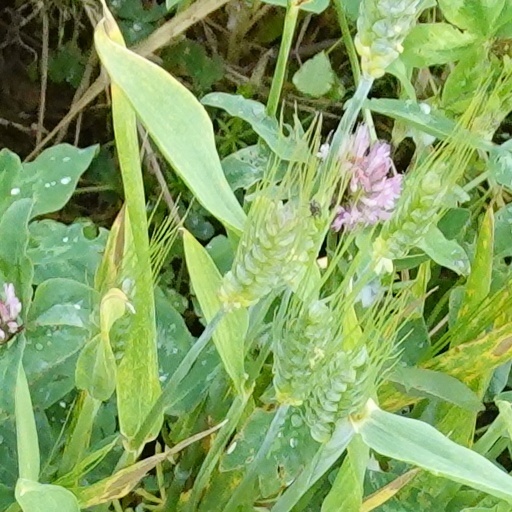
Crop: wheat